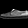
Label: Sneaker